Gestion Bonfire

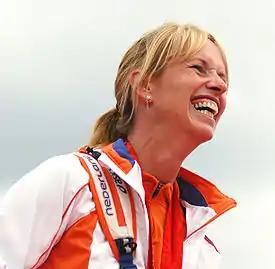
Anky van Grunsven in 2008

Bonfire competed with Van Grunsven at his first Olympic Games (her second Games) in 1992 at the Barcelona Games. There, the pair took 4th individually, while helping the Dutch team to a silver medal. At the 1996 Summer Olympics, they repeated the team performance, while improving to take an individual silver medal. In 2000, at the Sydney Games, the pair won their first (and only) individual gold, while helping the Dutch team to a third silver medal. After the Sydney Games, Van Grunsven replaced Bonfire with Salinero as her Olympic horse. Bonfire and Van Grunsven also competed in two World Equestrian Games. The first, the 1994 The Hague Games, resulted in two medals for the pair – an individual gold and a team silver. At the second, the 1998 World Equestrian Games in Rome, the pair took home both the individual and team silver. However, Van Grunsven considered the judging at this Games so poor that she said "I thought I would quit dressage."